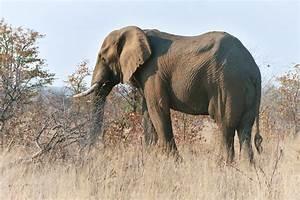
elephant